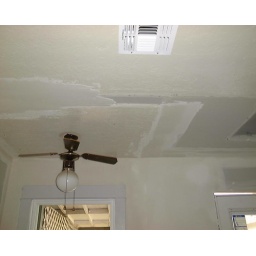
294 inside plaster work over sink window